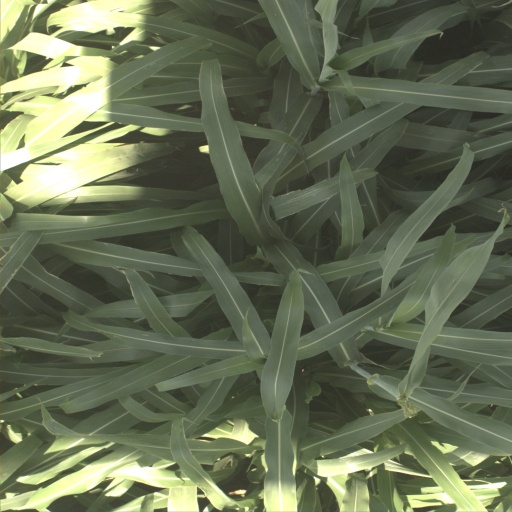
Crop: sorghum